JFK and the Unspeakable

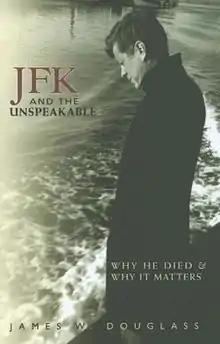
First edition

JFK and the Unspeakable: Why He Died and Why It Matters is a book by Catholic Worker theologian James W. Douglass that analyzes the presidency of John F. Kennedy, as well as the events surrounding his assassination. The book's central thesis is that Kennedy was a Cold Warrior who turned to peacemaking, and that he was killed by his own security apparatus as a result.